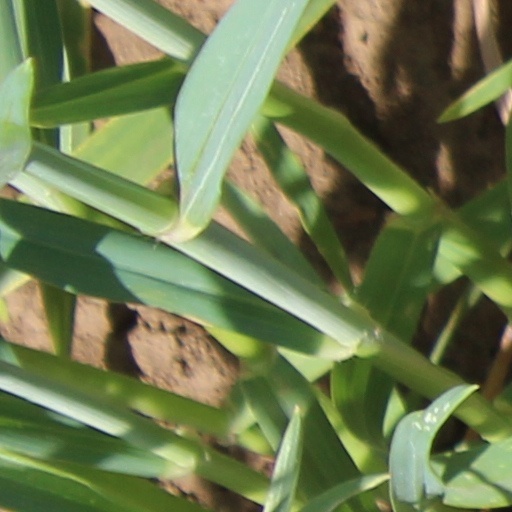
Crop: wheat